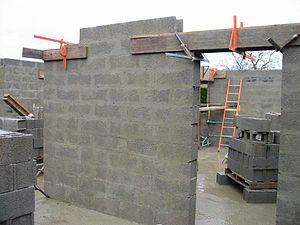
Exemple d'une construction en blocs de béton (élévation intérieure) Auteur: PhY
Le bloc de béton manufacturé est un élément de maçonnerie moulé, inauguré avec l'invention du ciment, et qui a été produit en masse à partir des années 1950.